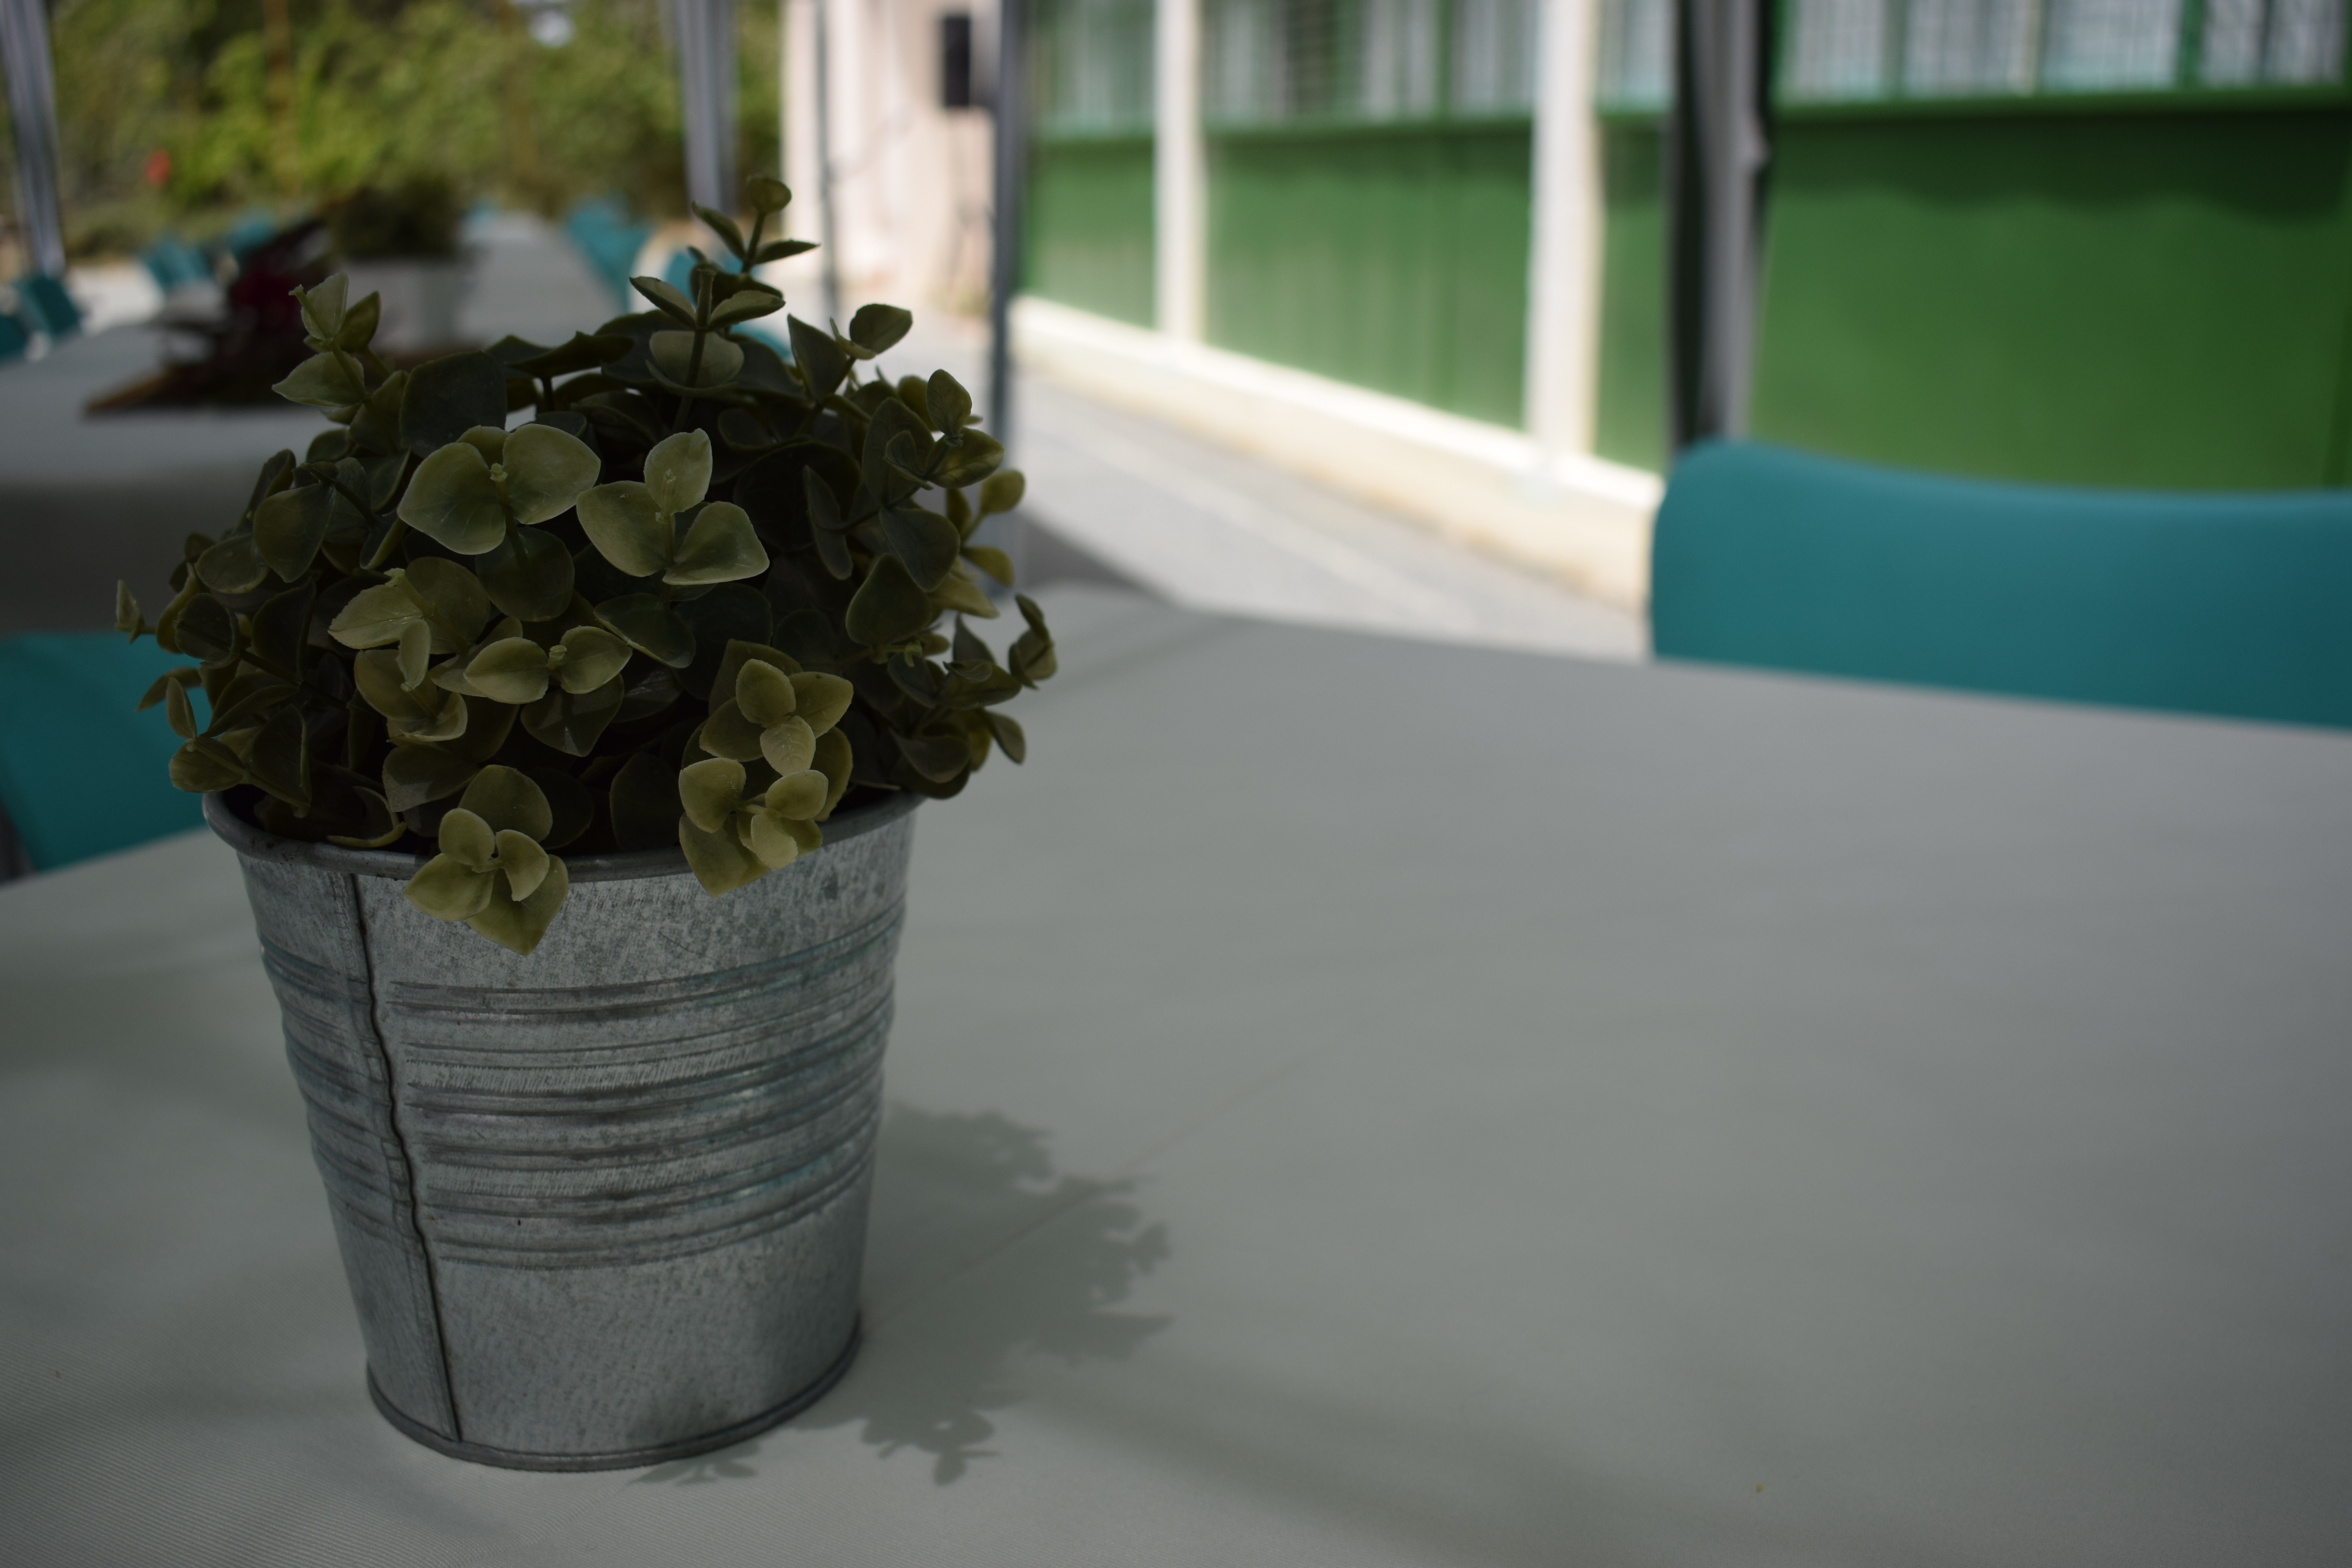
white, flower, spring, green, color, blue, lighting, art, flowerpot